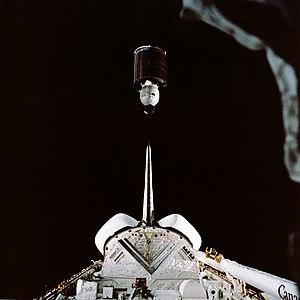
Palapa est le nom d'une série de satellites géostationnaires de télécommunications intérieures indonésiens construits à l'origine par Hughes Space and Communications Company repris depuis 2000 par Boeing Satellite Development Center. Leur propriétaire est, depuis sa fondation par le gouvernement indonésien en 1991, la société semi-privatisée PT Telkom.